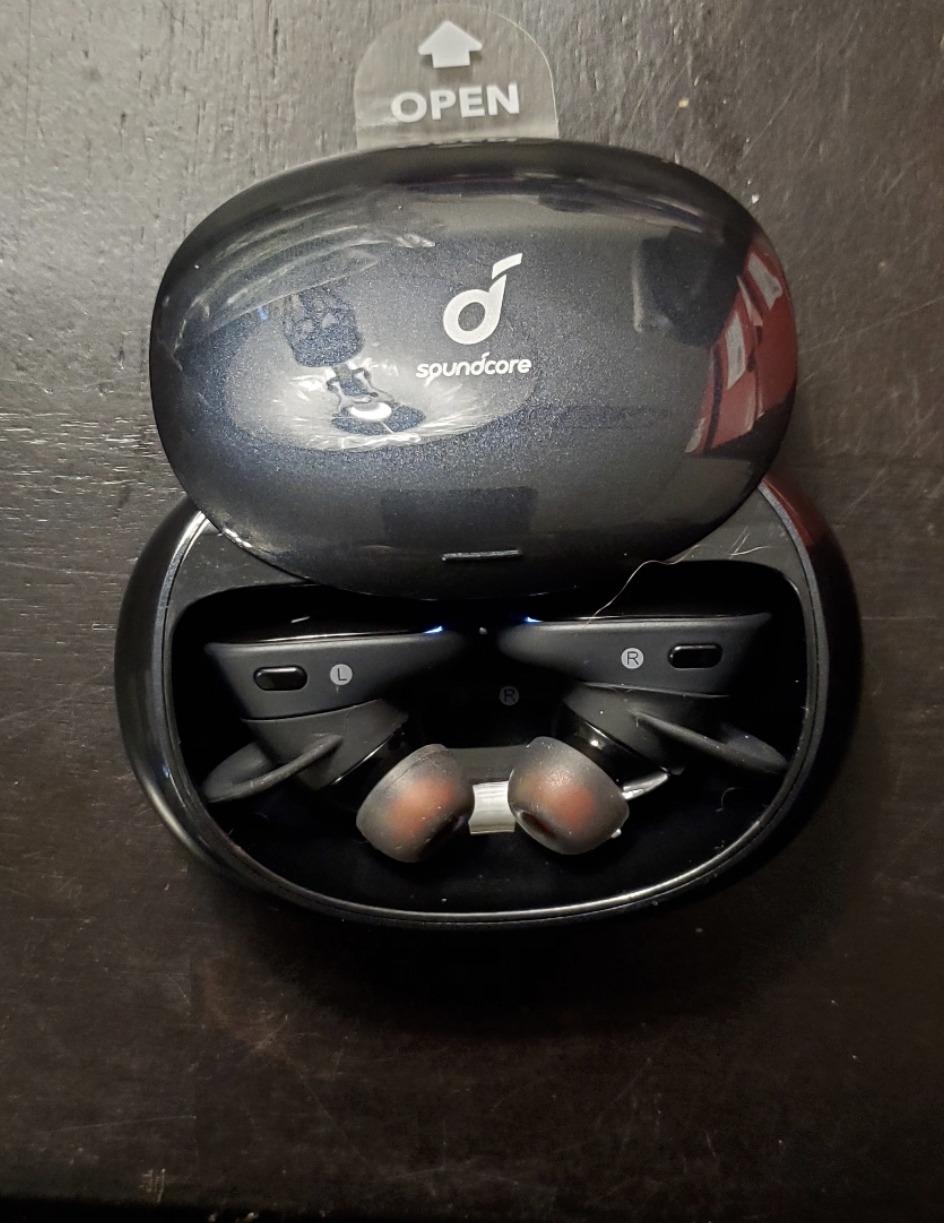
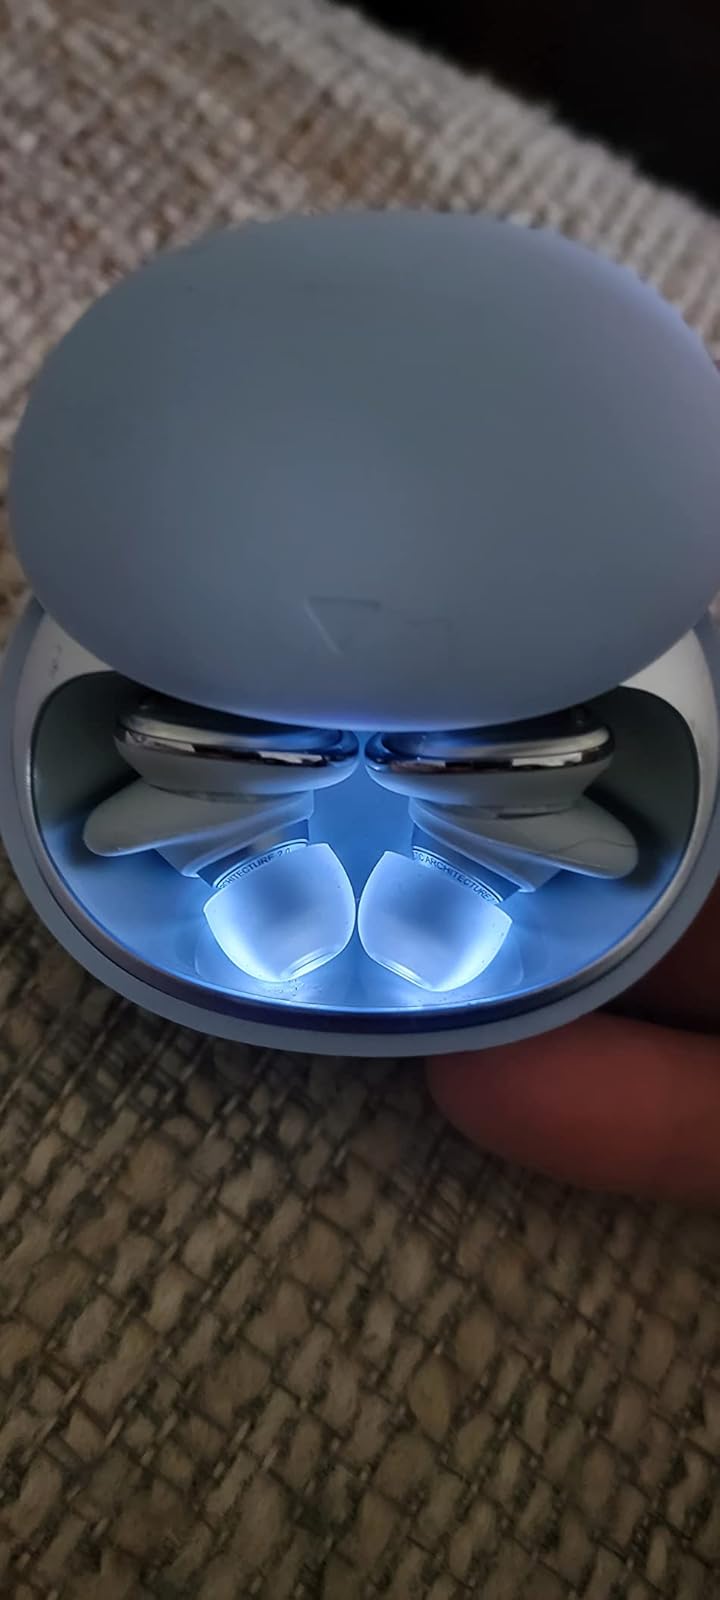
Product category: earbuds
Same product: no